Marjetica Potrč

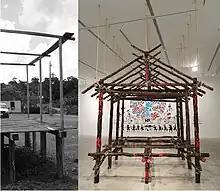
"The House of Agreement Between Humans and the Earth", 2022, 23rd Biennale of Sydney: "rīvus", Museum of Contemporary Art Australia, Sydney

The case study "The House of Agreement Between Humans and the Earth" (2022), inspired by the "palafitas" of Amazonia, is a simple wooden house held together by fiber rope. The work combines built architecture with the notion of social architecture in dialogue with nature. The base, representing earth, supports the world of social agreements, including agreements between humanity and nature. Ropes extending to the gallery ceiling – connecting earth and sky – represent human dependence on and coexistence with nature. Drawn images on the structure illustrate such agreement as reflected in society and the life of the planet, in particular the struggle for the rights of nature in Australia. The work was exhibited at the 23rd Biennale of Sydney in 2022.